Worbarrow Bay

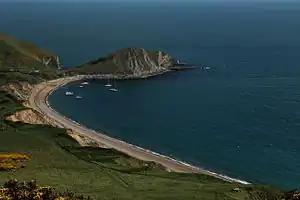
Worbarrow Bay seen from Flower's Barrow, with the headland of Worbarrow Tout in the background

Worbarrow Bay is a large broad and shallow bay just to the east of Lulworth Cove on the Isle of Purbeck, Dorset, England.